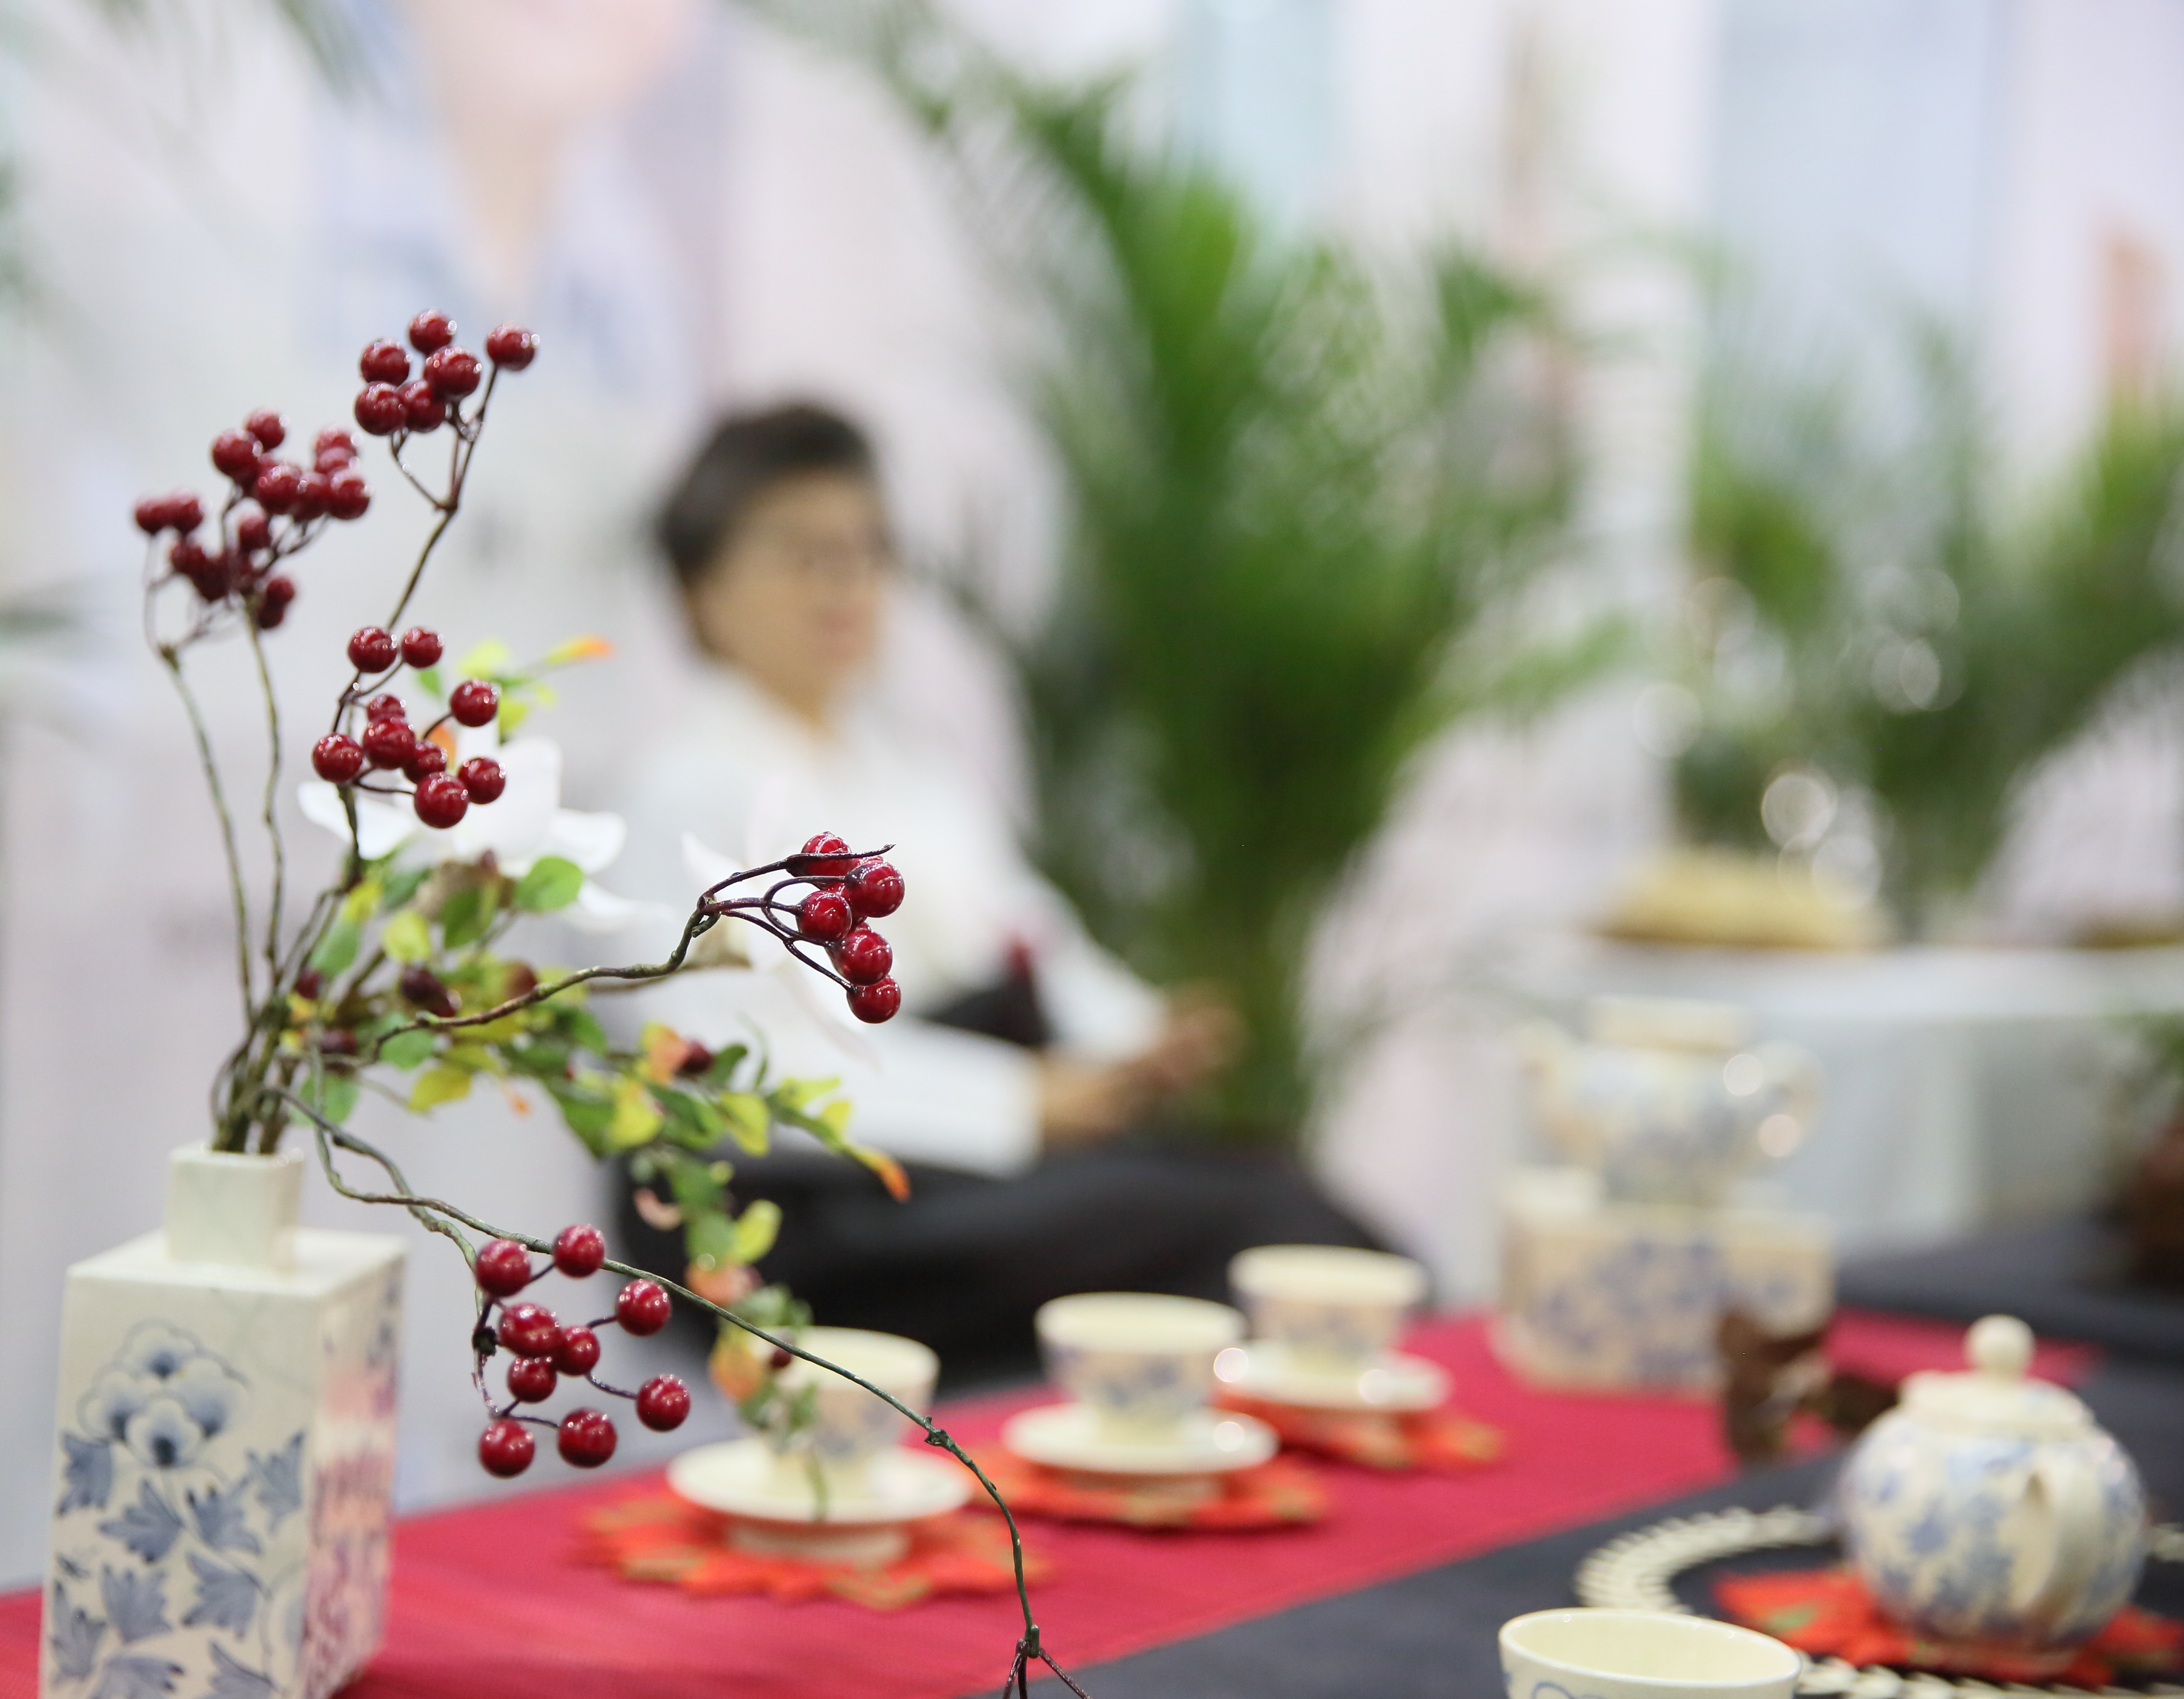
tea, flower, decoration, meal, food, spring, flower arrangement, korea, floristry, wedding cake, floral design, centrepiece, flower arranging